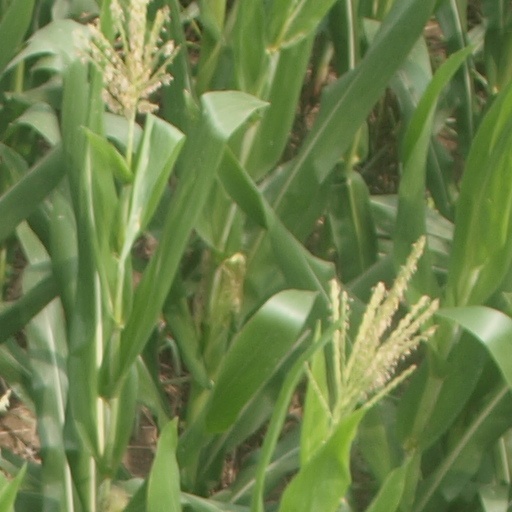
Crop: maize; corn